United Kingdom during the Turkish War of Independence

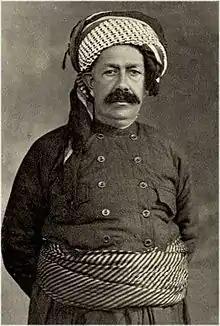
A photo of Mahmud Barzanji

The Conservative Party left the government with the Carlton Club meeting on 19 October 1922, and declared that it would enter the next elections separately from the Liberal Party. Thus Lloyd George was left without significant support. Additionally, Lord Curzon announced that he was withdrawing his support from Lloyd George. Lloyd George subsequently resigned as prime minister, never to return as a key figure in British politics.